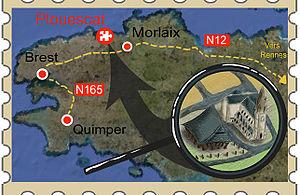
localisation plouescat
Plouescat [pluɛskat] est une commune française de Bretagne, située sur le littoral nord du département du Finistère. Le gentilé est Plouescatais, Plouescataise. La ville se situe à l'ouest du Léon. C'est aussi une station balnéaire réputée dans la région, qui attire de nombreux touristes.